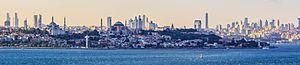
Istanbul ou Istamboul [istɑ̃bul], appelé officiellement ainsi à partir de 1930 et auparavant Constantinople, est la plus grande ville et métropole de Turquie et la préfecture de la province homonyme, dont elle représente environ 50 % de la superficie mais plus de 97 % de la population. Quatre zones historiques de la ville sont inscrites sur la liste du patrimoine mondial de l'Unesco depuis 1985. Istanbul est le principal centre économique de la Turquie mais aussi la capitale culturelle du pays.